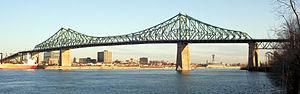
Pont Jacques-Cartier, Montréal